António de Andrade

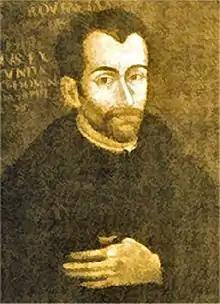

António de Andrade (1580– March 19, 1634), also known as António d'Andrade or Andrada, was a Jesuit priest and explorer from Portugal. He entered the Society of Jesus in 1596. From 1600 until his death in 1634, he was engaged in missionary activity in India. Andrade was the first known European to have crossed the Himalayas and reached Tibet, establishing the first Catholic mission on Tibetan soil.